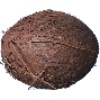
Label: cocos